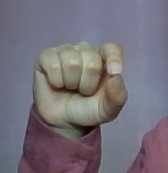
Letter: fa